Transmission zeroes

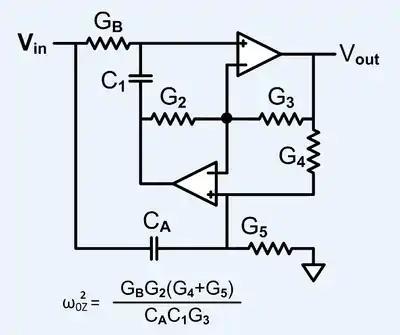
A GIC (generalized impedance converter) based circuit that has finite non-zero transmission zeroes.

The circuit depicted to the left, based on a GIC (generalized impedance converter), has finite non-zero transmission zeroes.